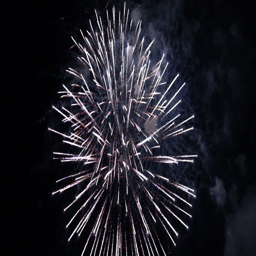
colorful fireworks in the night sky .